Typhoon Fengshen (2002)

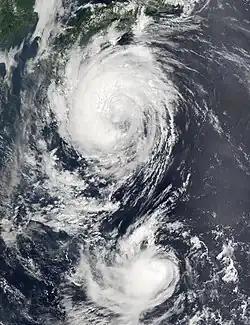
Typhoons Fengshen (north) and Fung-wong (south) undergoing the Fujiwhara effect on July 25

After several days as a powerful typhoon, Fengshen began a weakening trend due to decreased outflow and dry air. It weakened below super typhoon status after being at that intensity for five days. On July 24, Fengshen turned more to the west while passing to the south of mainland Japan, and the next day it weakened below typhoon intensity. At 1145 UTC on July 25, Fengshen made landfall on Yakushima in Japan's Ōsumi Islands, while a severe tropical storm. The next day, the storm passed a short distance southwest of Jeju Island offshore South Korea. After entering the Yellow Sea, Fengshen weakened into a tropical depression, and on July 27 the JTWC discontinued advisories, after much of the convection had dissipated. The JMA continued tracking the system, and Fengshen made landfall on China's Shandong Peninsula late on July 27. The next day, the depression dissipated over the Bohai Sea.